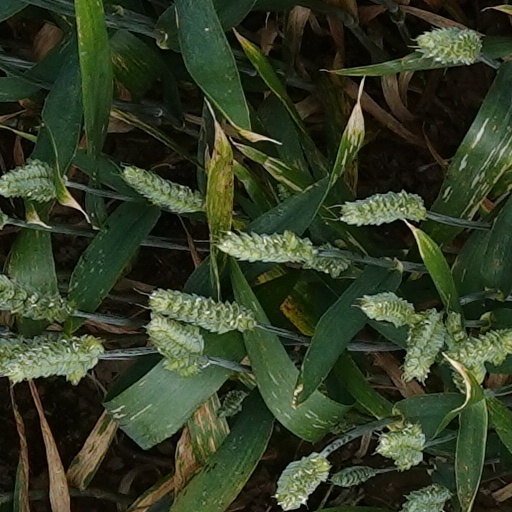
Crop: wheat